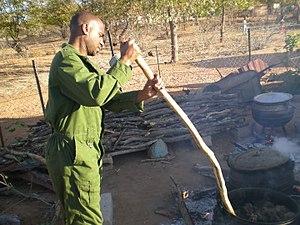
Seswaa en préparation
Le seswaa est une recette traditionnelle du Botswana. C’est un plat classique, à base de viande bouillie et pilée. Ce nom dérive du verbe ‘go swaa’ en setswana, ce qui signifie piler ou écraser. On peut utiliser de nombreuses variétés de viande pour le concevoir, mais la plus répandue est la viande de bœuf. La plupart de temps, ce plat se prépare en grande quantité car il faut beaucoup de viande : Le seswaa se prépare pour des grandes fêtes comme les mariages, les fêtes de noël ainsi que pour les funérailles/enterrements car il y a du monde qui y assiste même sans invitation. Tant qu’on est du même village on est automatiquement invité. Mais on peut également le préparer en famille. Traditionnellement ce sont les hommes qui le préparent. La viande est servie avec de la bouillie de farine de maïs ou du sorgho. Le seswaa peut être préparé avec n’importe quelle poêle mais la meilleure façon, la plus traditionnelle, est d’utiliser la cuisson au feu de bois avec un pot/une marmite à trois pattes, ou une marmite en fonte.